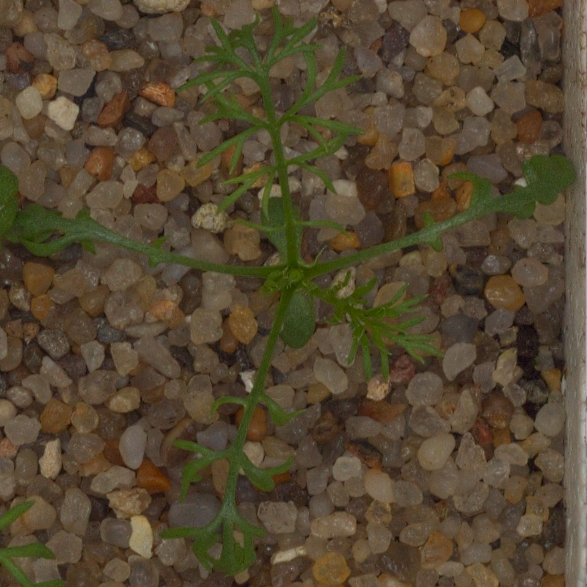
Label: scentless_mayweed